Incense trade route

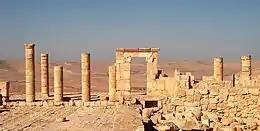
Ruins of Abdah

An earlier commentator on the significance of the trade, in terms of the connectivity of civilisations on both sides of the Red Sea from the time of the Queen of Sheba, was the British explorer Theodore Bent; it was Bent who identified the trading site of Moscha Limen in February 1895. Frankincense from Dhofar was collected at Moscha Limen. It was shipped to Qana and taken overland to Shabwa and further North to Najran, Mecca, Medina, Petra and to Gaza on the Mediterranean Sea. It was also shipped to Babylon and Palmyra via the Persian Gulf.